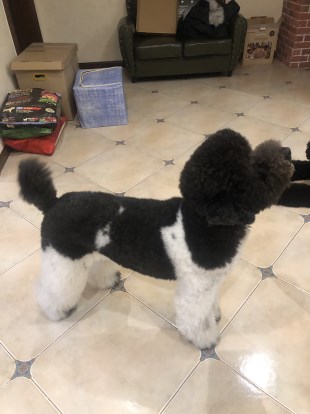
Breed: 2925-n000114-toy_poodle